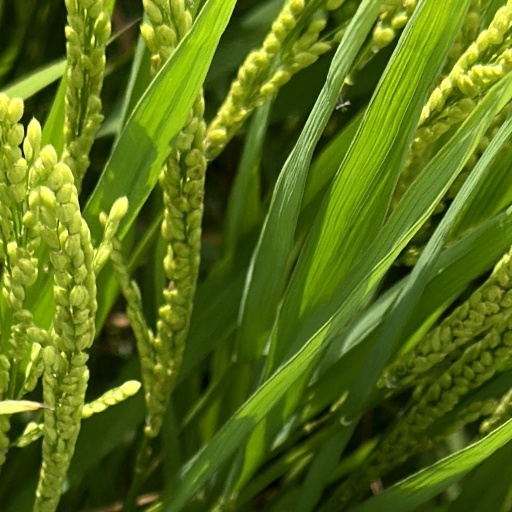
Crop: rice